Water quality

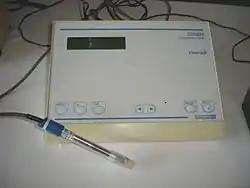
An electrical conductivity meter is used to measure total dissolved solids.

Making these complex measurements can be expensive. Because direct measurements of water quality can be expensive, ongoing monitoring programs are typically conducted and results released by government agencies. However, there are local volunteer programs and resources available for some general assessment. Tools available to the general public include on-site test kits, commonly used for home fish tanks, and biological assessment procedures.